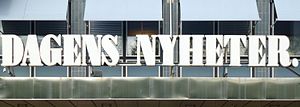
Dagens Nyheter
Dagens Nyheter er Sveriges største morgenavis og tidligere det største svenske dagblad overhovedet. Avisen blev grundlagt i 1864 og karakteriserer sig selv som uafhængigt liberalt. Bladet ejes af Bonnier-koncernen fra 1998.